Marple Newtown School District

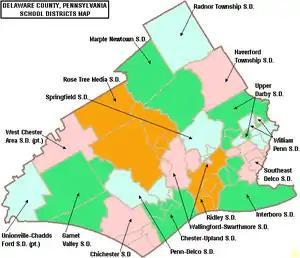

Marple Newtown School District (MNSD) is a public school district which serves Newtown Township and Marple Township in Delaware County, Pennsylvania. Marple Newtown School District encompasses approximately . According to 2000 federal census data, it serves a resident population of 35,437. The student demographic is about 86% Caucasian, 11% Asian, 2% Black, and 1% Hispanic with 51% being male and 49% being female.